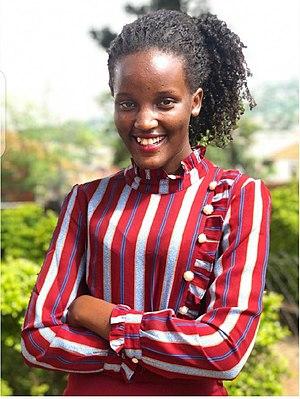
Vanessa Nakate est une militante ougandaise pour le climat. Ayant grandi à Kampala, elle s'engage en décembre 2018, après avoir pris conscience des températures anormalement hautes dans son pays.